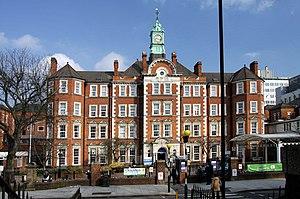
L'Hôpital Hammersmith, anciennement Hôpital orthopédique militaire, puis Hôpital chirurgical spécial, est un important hôpital universitaire de White City, dans l'ouest de Londres. Il appartient à l' Imperial College Healthcare NHS Trust dans le Borough londonien de Hammersmith et Fulham, et est associé à la faculté de médecine de l'Imperial College. Cependant, le fait qu'il ne se situe pas dans le quartier homonyme de Hammersmith mais à White City, à côté des quartiers de Wormwood Scrubs et d'East Acton, peut prêter à confusion.